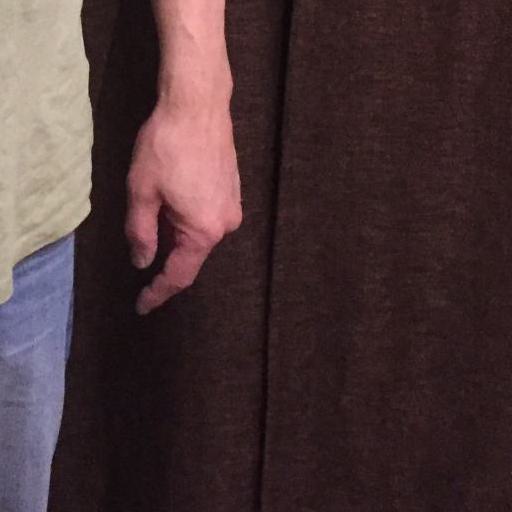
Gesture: no_gesture